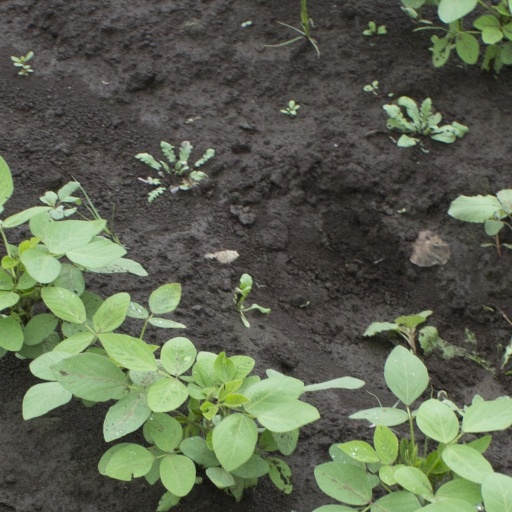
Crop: soybean